List of occultists

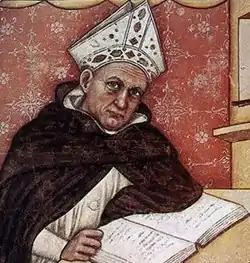

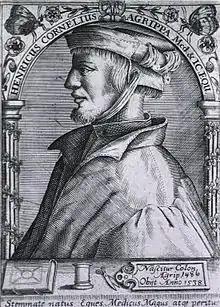
Heinrich Cornelius Agrippa, author of "Three Books of Occult Philosophy"

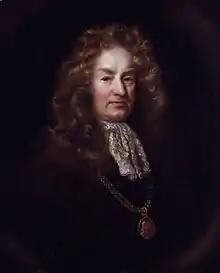
Elias Ashmole by John Riley

"People professionally or notably involved in occultism during the Age of Enlightenment (18th century)"